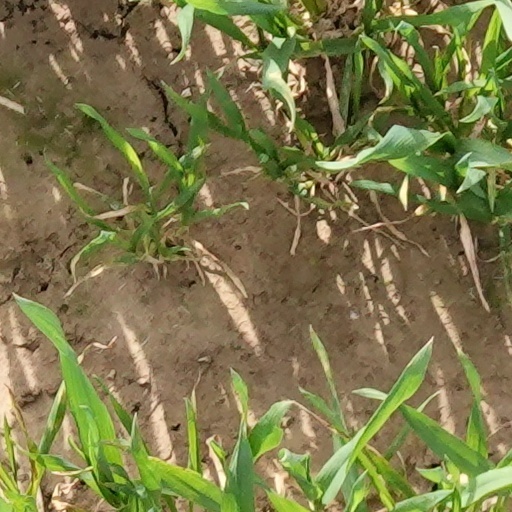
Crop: wheat